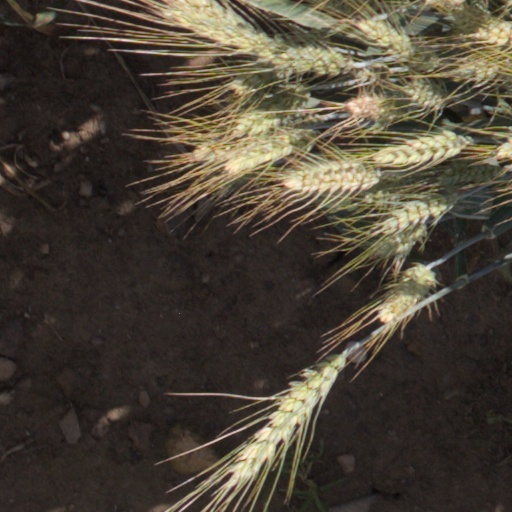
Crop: wheat